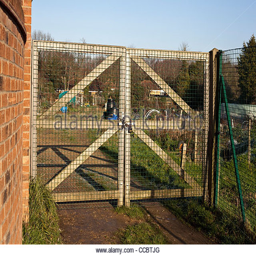
locked gates to an allotment